Sufism

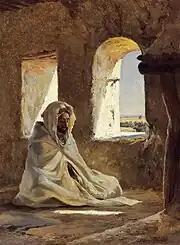
An Algerian Sufi in Murāqabah. "La prière" ('The Prayer') by Eugène Girardet.

The term "neo-Sufism" was originally coined by Fazlur Rahman and used by other scholars to describe reformist currents among 18th century Sufi orders, whose goal was to remove some of the more ecstatic and pantheistic elements of the Sufi tradition and reassert the importance of Islamic law as the basis for inner spirituality and social activism. In recent times, it has been increasingly used by scholars like Mark Sedgwick in the opposite sense, to describe various forms of Sufi-influenced spirituality in the West, in particular the deconfessionalized spiritual movements which emphasize universal elements of the Sufi tradition and de-emphasize its Islamic context.